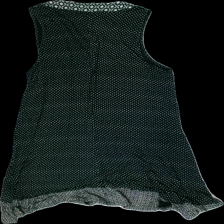
View: back
Type: Dress
Category: Ladies
Brand: Indiska
Colors: Black, White
Material: 100% viscose
Pattern: Dots
Cut: V-collar
Size: XL
Season: All
Price range: 50-100
Recommended usage: Reuse